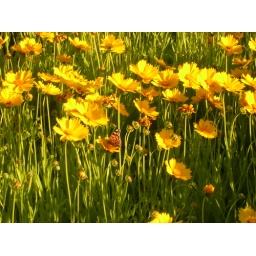
Got me flying so high in the skyI can't control the butterflies